Zlatibor District

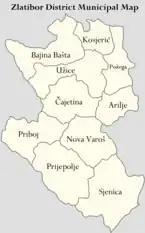
Map of the Zlatibor District

Note: "All official material made by the Government of Serbia is public by law. Information was taken from the "